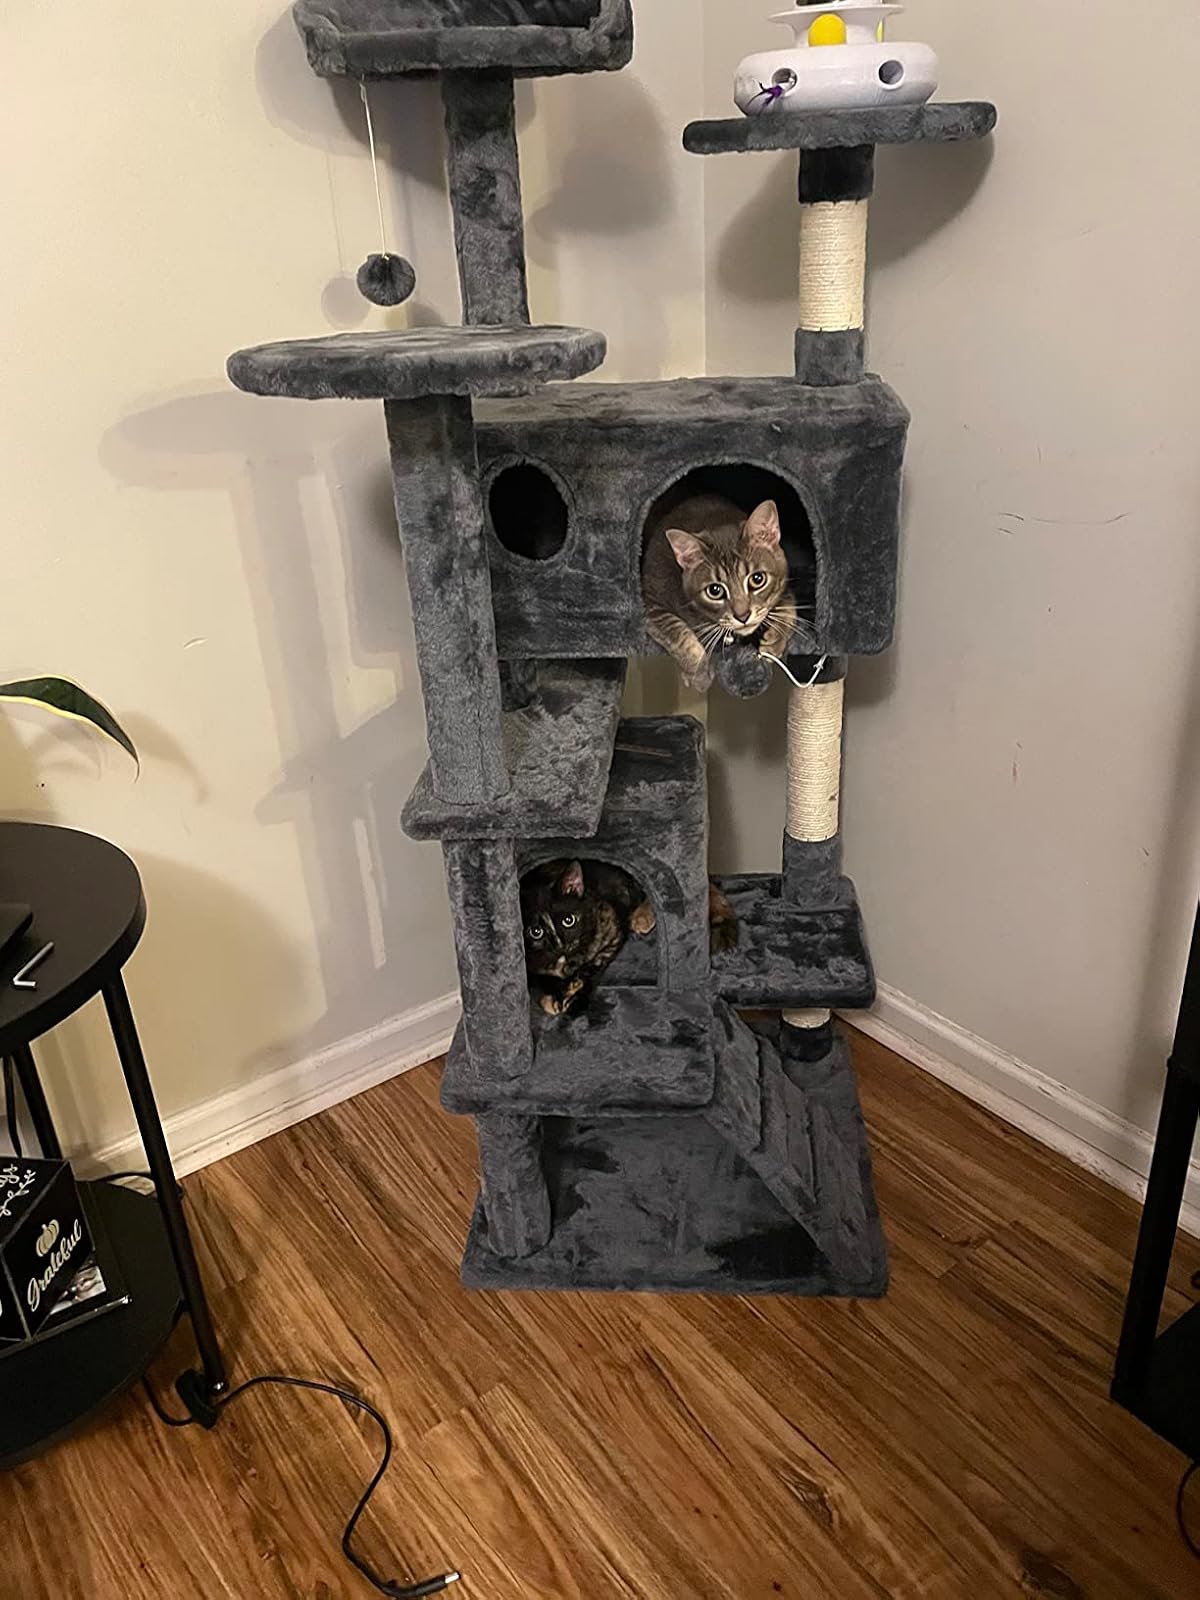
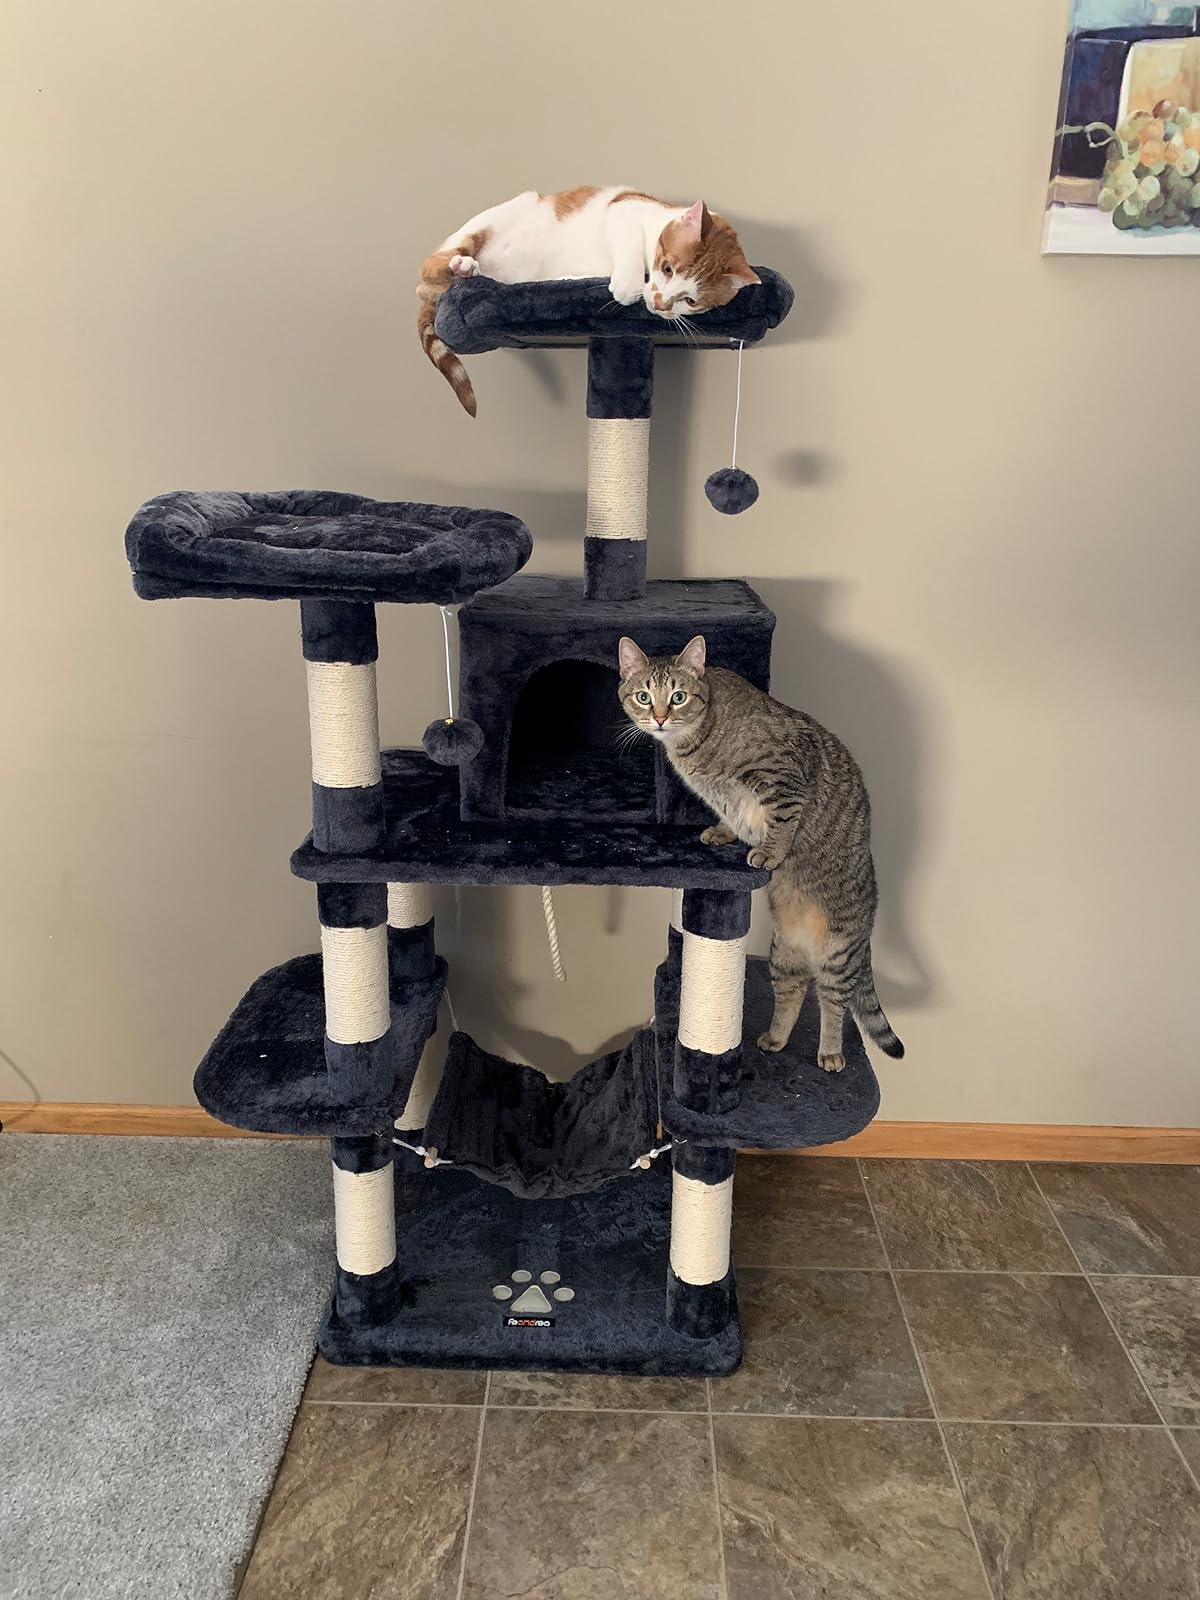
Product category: items_cat tree
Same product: no